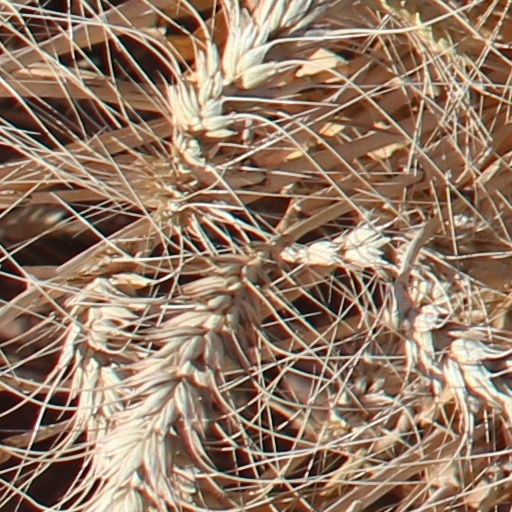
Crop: wheat